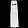
Label: Dress